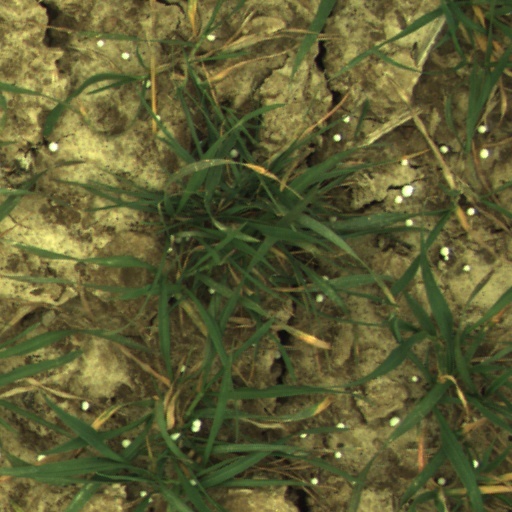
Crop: wheat